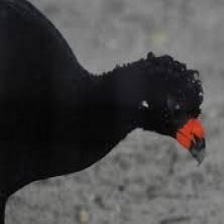
Species: WATTLED CURASSOW
Scientific name: CRAX GLOBULOSA